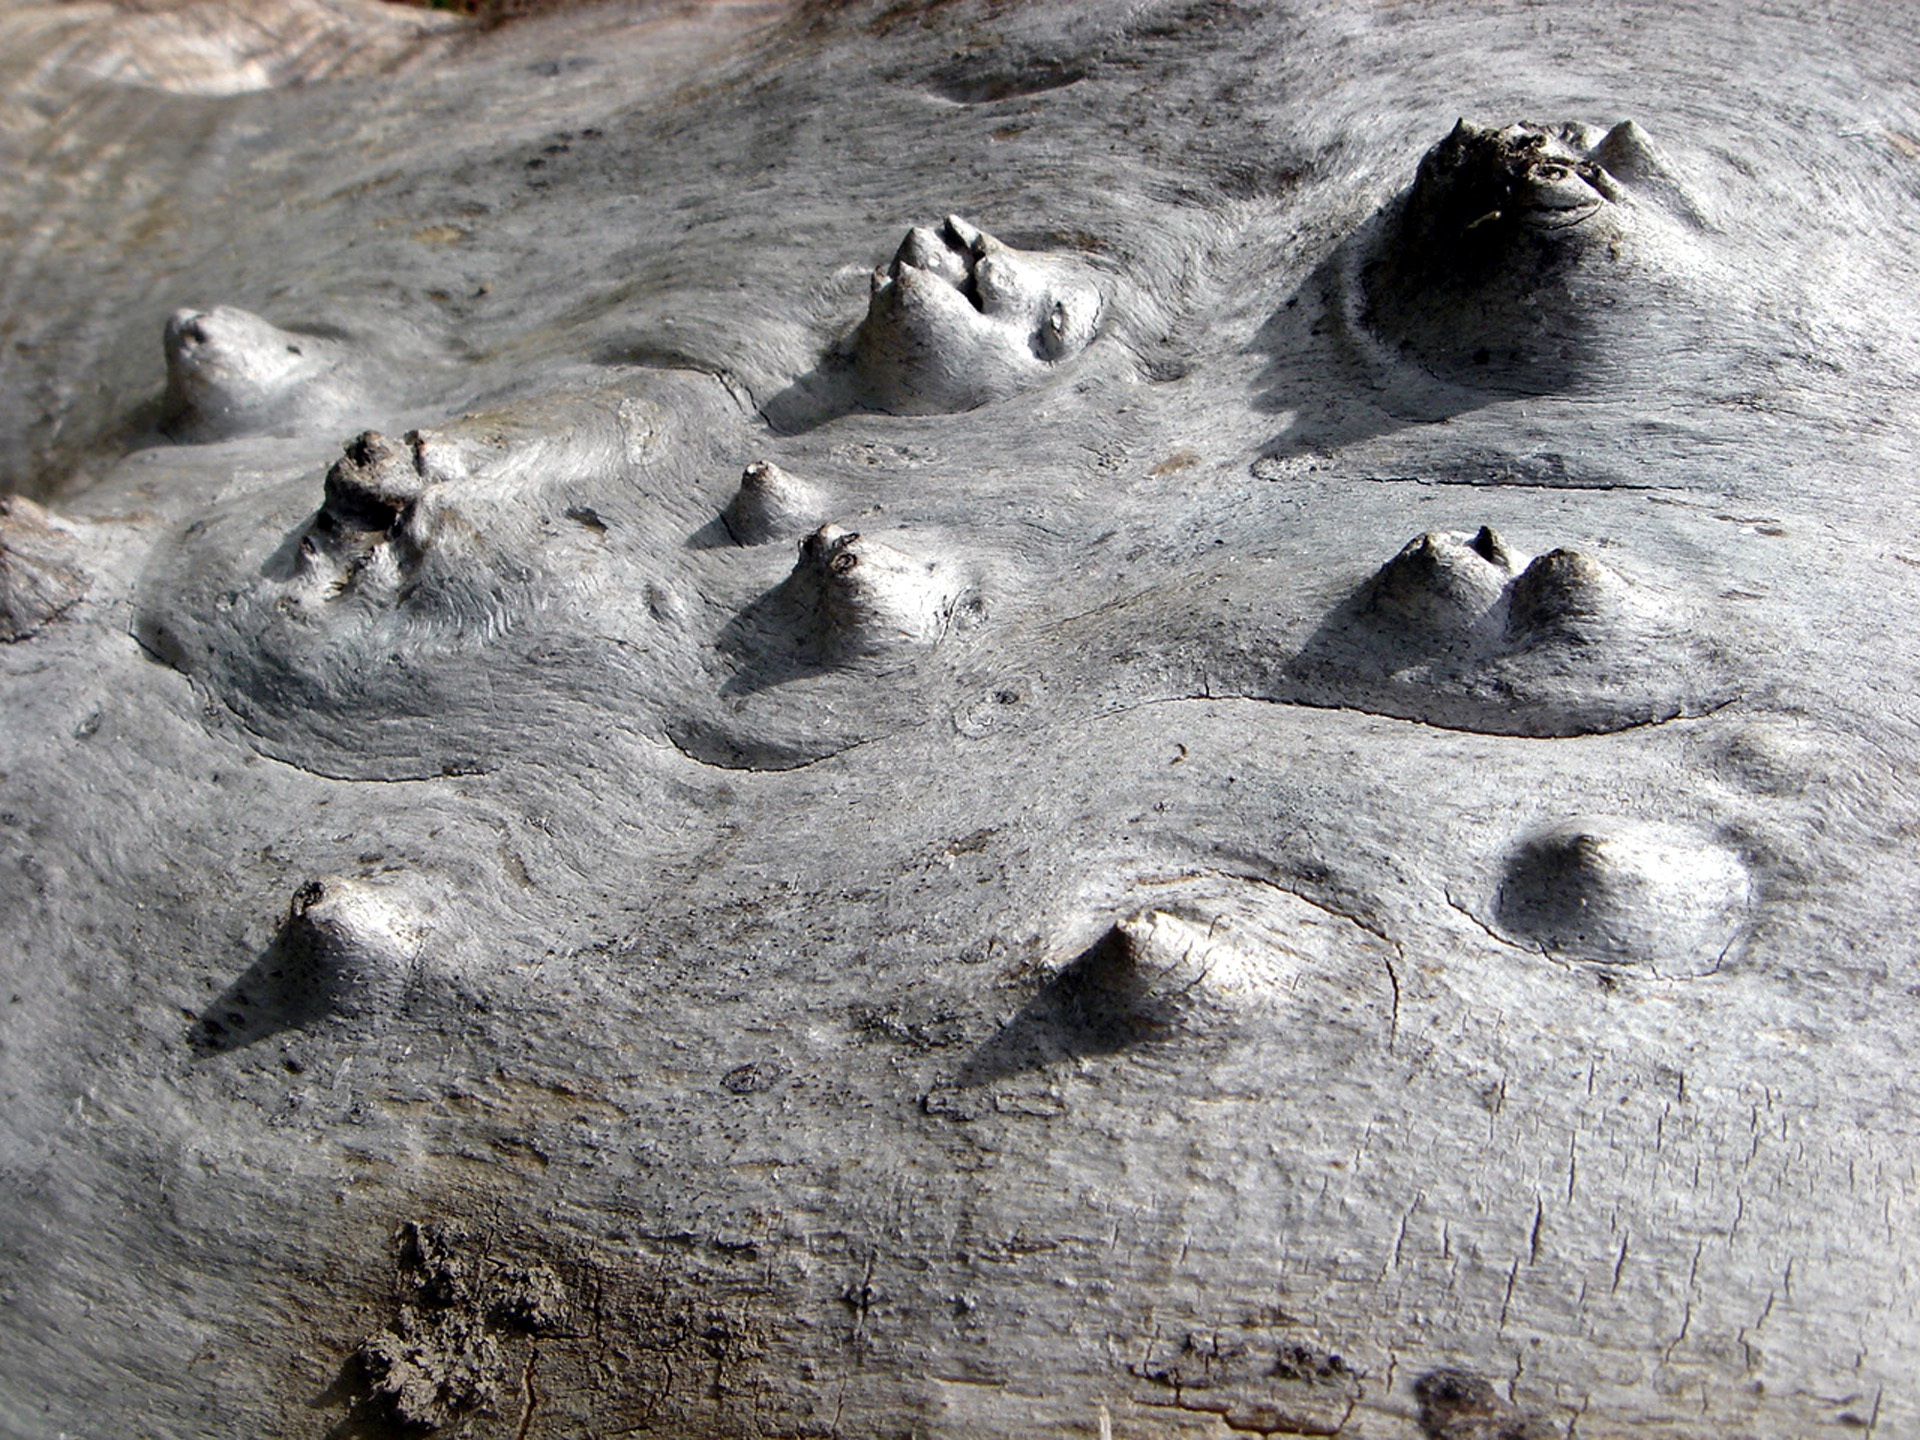
landscape, tree, sand, rock, wood, stump, geology, age, defeated, the remnants of the